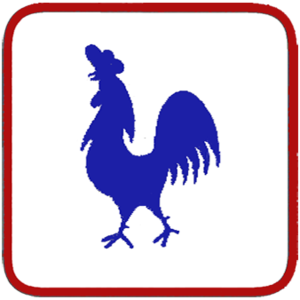
La Confédération de la démocratie était une coalition politique de centre et de droite formé, en juillet 1972, entre le Parti démocrate-chrétien du Chili, le Parti national et quelques autres petits partis politiques. Elle fut constituée pour présenter une opposition unie face au gouvernement de Salvador Allende et à l'Unité populaire.